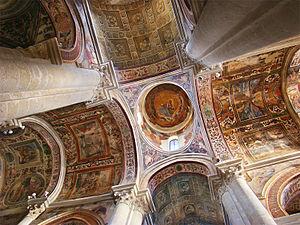
Église San Niccolò et Cataldo, Lecce, Pouilles, Italie. La voûte à la croisée du transept.
Lecce est une ville italienne d'environ 95 140 habitants, capitale de la province de même nom dans les Pouilles, dans le sud de l'Italie.